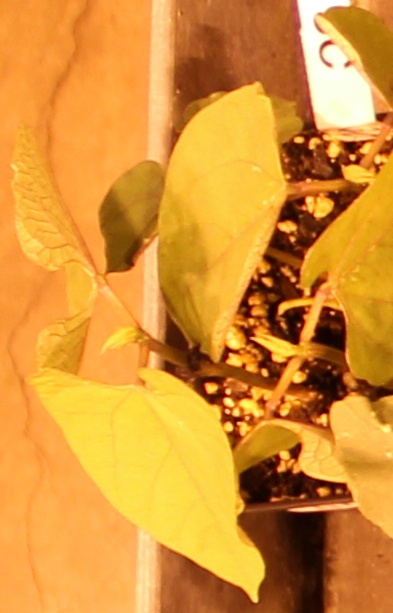
Label: Blackbean